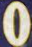
Number: 0